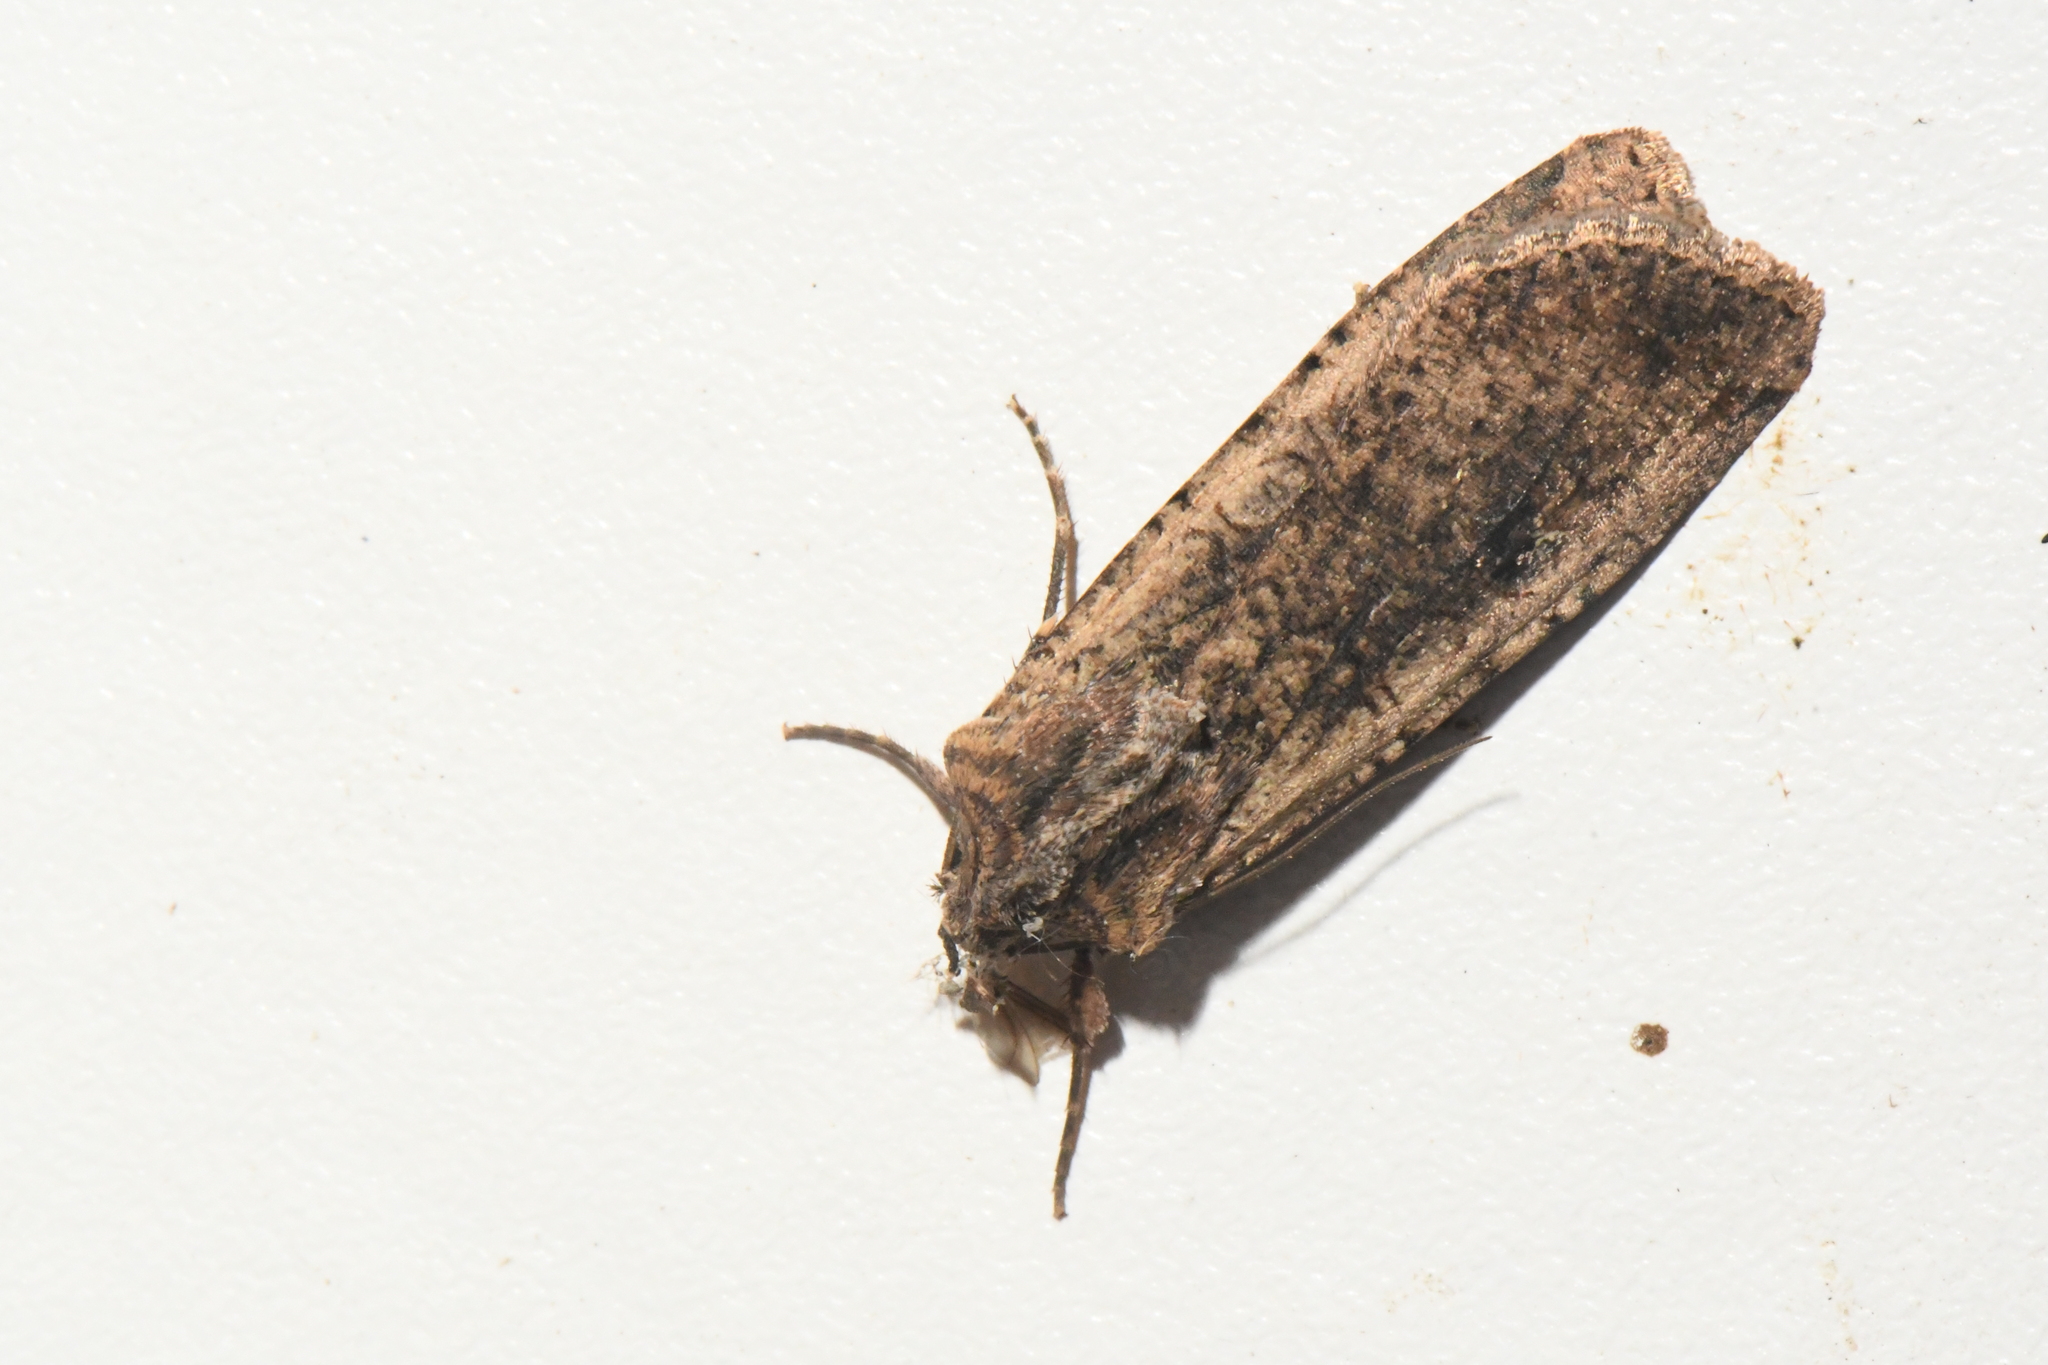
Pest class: cutworms